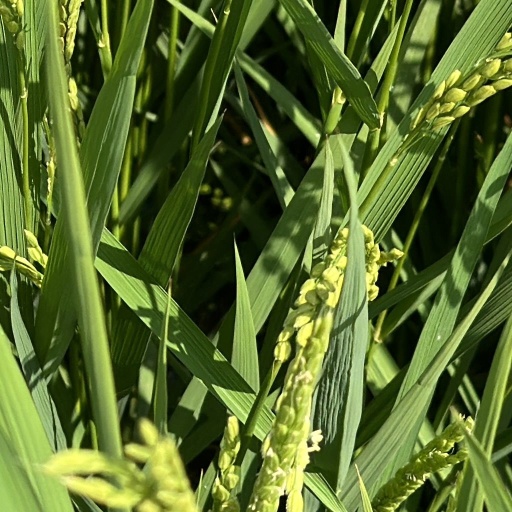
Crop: rice